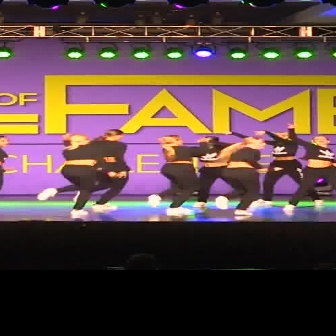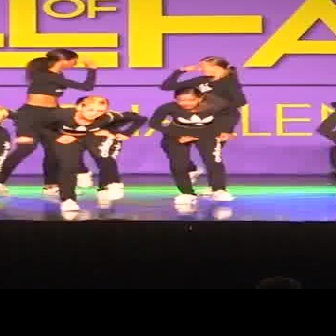
  Please identify the target specified by the bounding box [34,131,118,215] in the first image and locate it in the second image. Return the coordinates in [x_min,y_min,x_max,y_max] format.
Answer: [27,93,144,210]